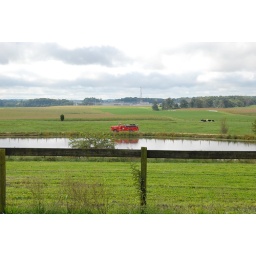
9/27/2009 A fire truck going around the pond getting ready to shoot water from the pond at the Maryland Sunrise Farm.